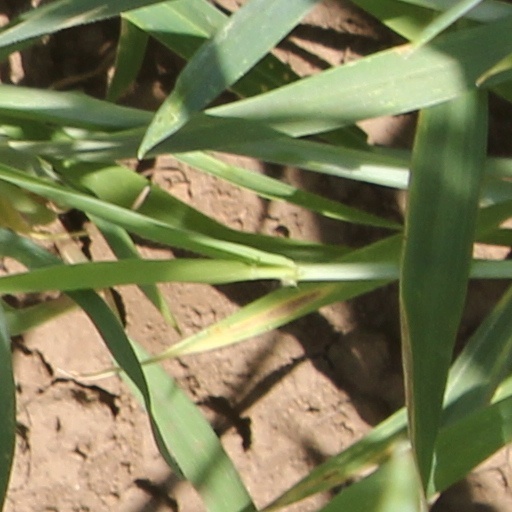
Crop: wheat